Tactile hallucination

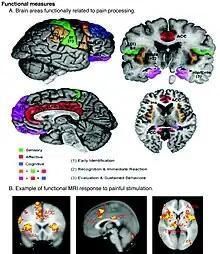
Schematic and FMRI of cortical areas involved in pain processing which are similar to areas that are involved in tactile hallucinations.

Tactile hallucinations are the result of a dysfunctional somatosensory and a dysfunctional awareness regions of the brain. Tactile sensory input is produced and conducted through the spinal cord and thalamus and it is received at the primary somatosensory cortex. Once it has reached the primary somatosensory cortex, it is distributed across the brain and it will not be processed unless it is important and one pays close attention to the information based on a specific context. Consciousness to these specific tactile sensations is generated only through multiple feedback loops passing through higher cortical areas such as secondary somatosensory area, parietal, insular cortex and premotor areas. The intensity of the tactile stimulus is directly proportional to the area of the primary somatosensory region activated. A feedback mechanism from different cortical areas results in the awareness of touch. Even with complete sensory deprivation, discrete tactile memories can trigger spontaneous firing of impaired neurons. Therefore, individuals with various psychiatric disorders are more prone to tactile hallucinations than normal individuals.